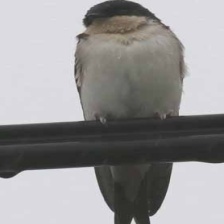
Species: COMMON HOUSE MARTIN
Scientific name: DELICHON URBICUM